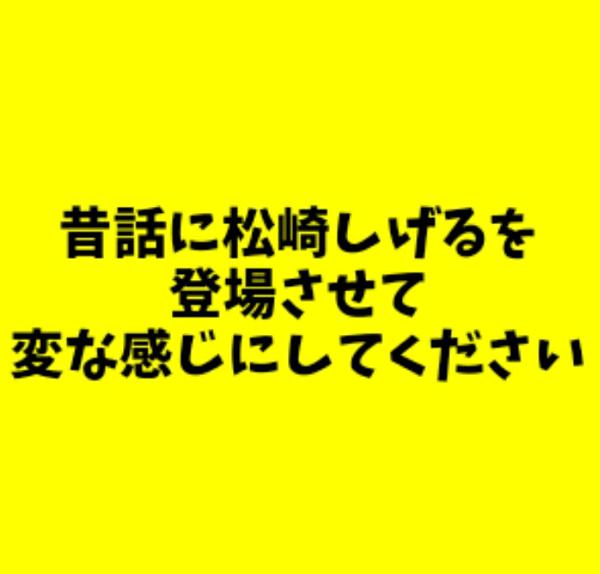
回答: ・・・へいわに暮らしましたとさ。まつざき、まつざき。し・げ・る。